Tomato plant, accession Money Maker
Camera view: horizontal (90 deg, fisheye); turntable rotation: 300 degrees
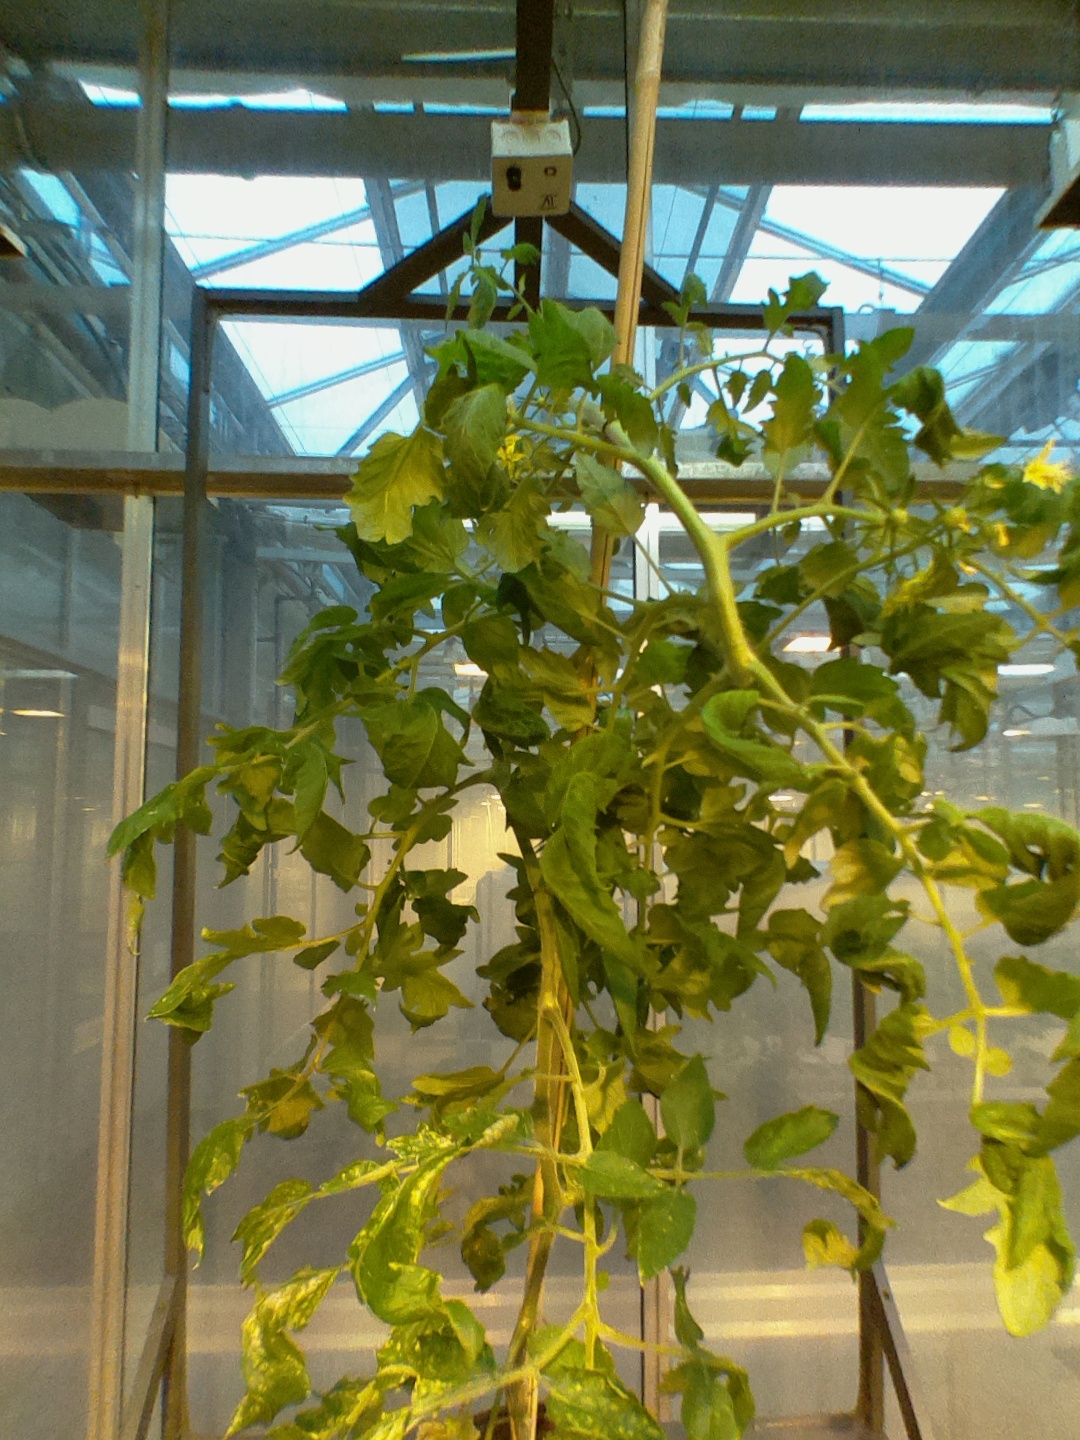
BBCH growth stage 72: 20%-30% of final fruit size